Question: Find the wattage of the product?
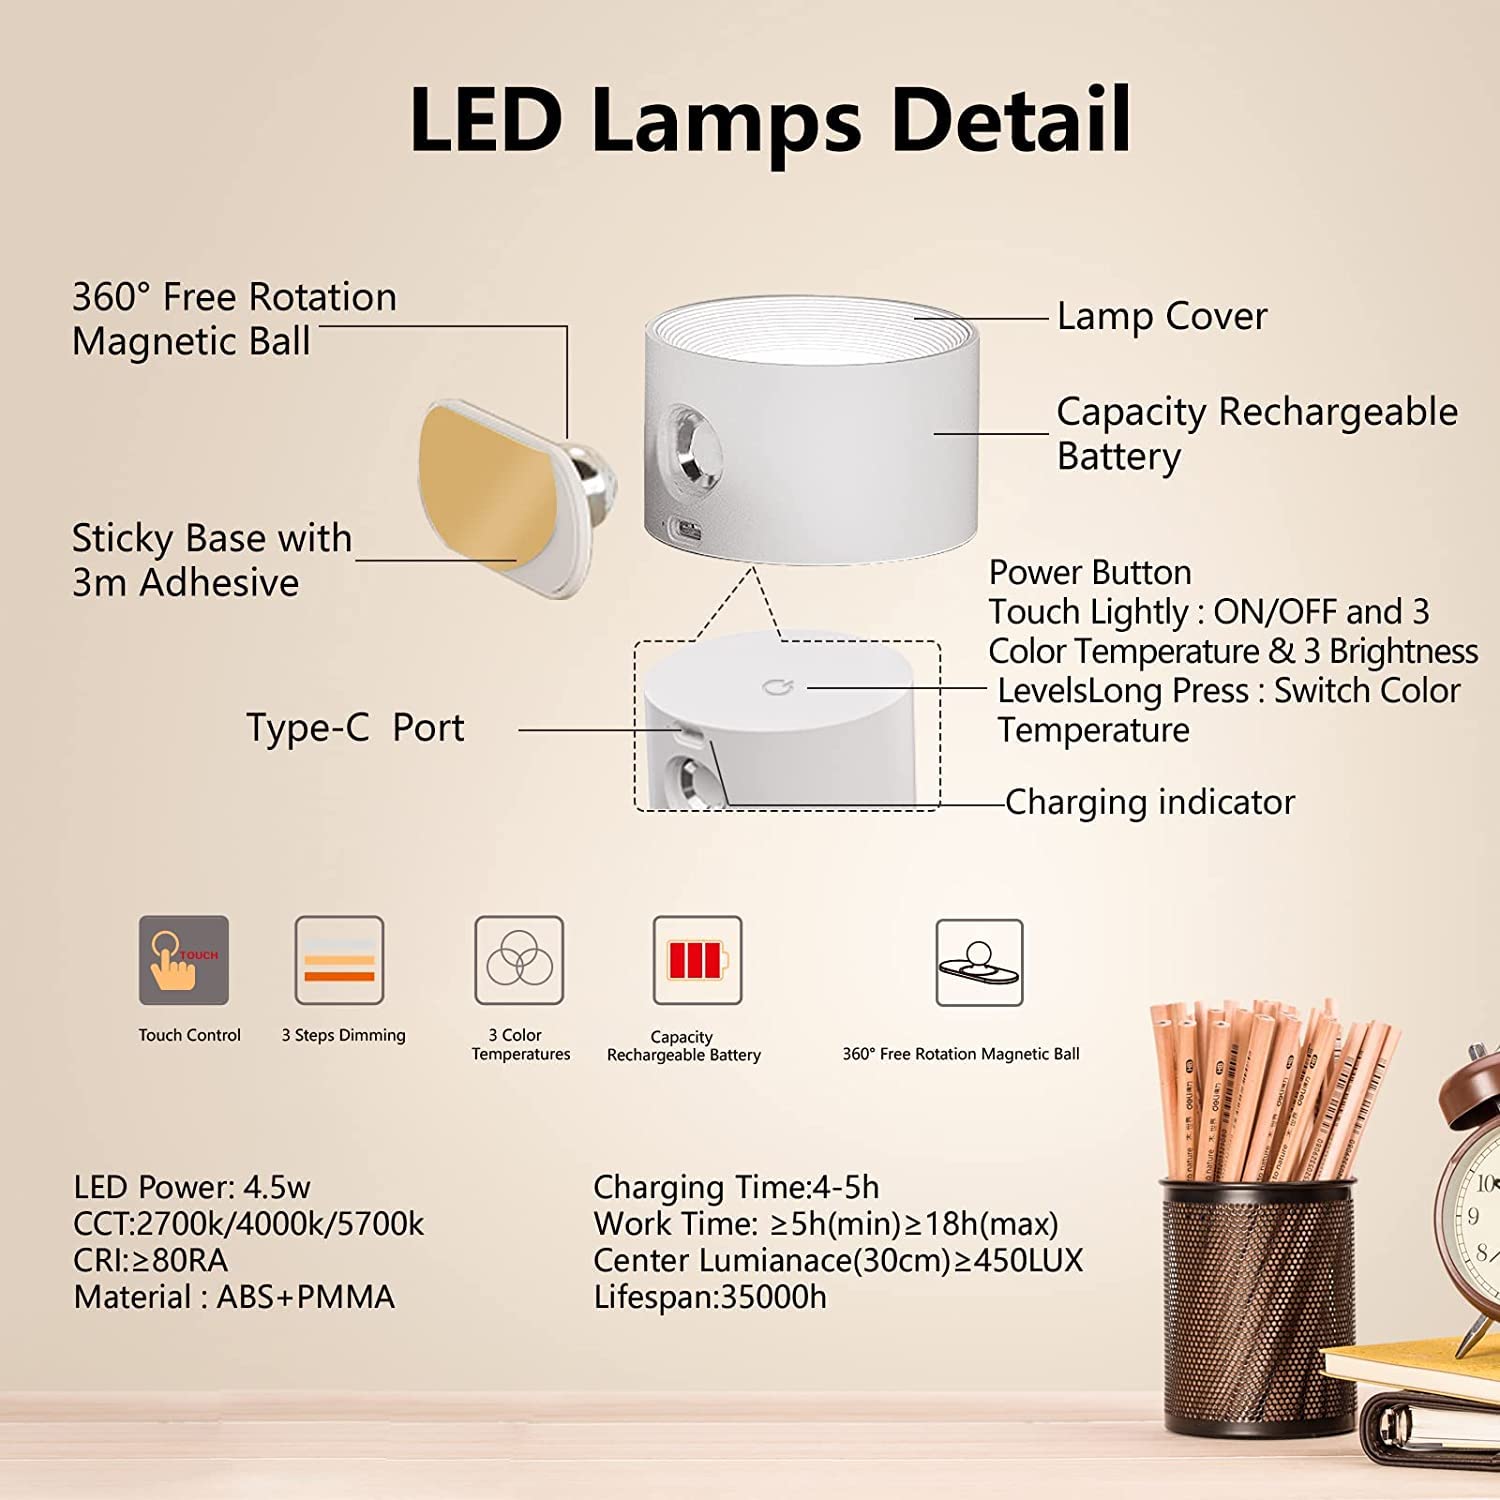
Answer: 4.5 watt